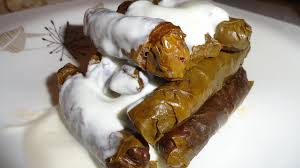
Yemek: yaprak_sarma